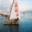
Label: ship